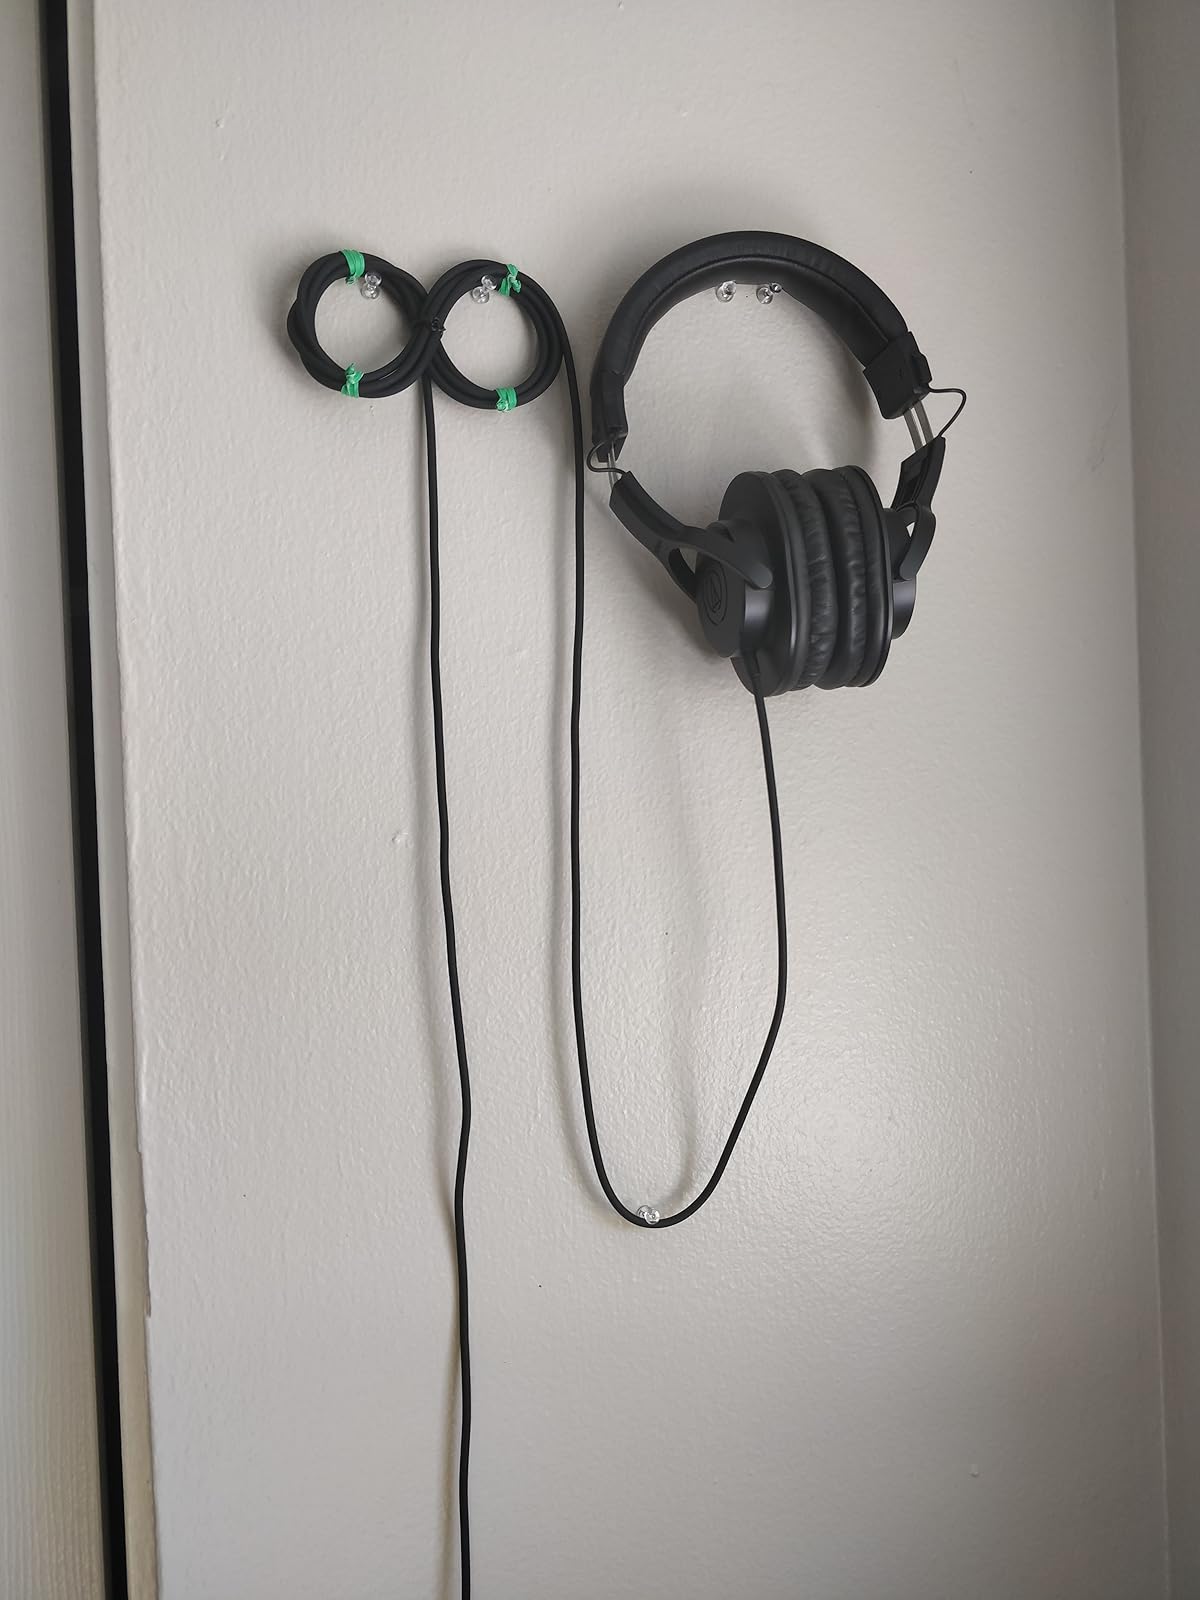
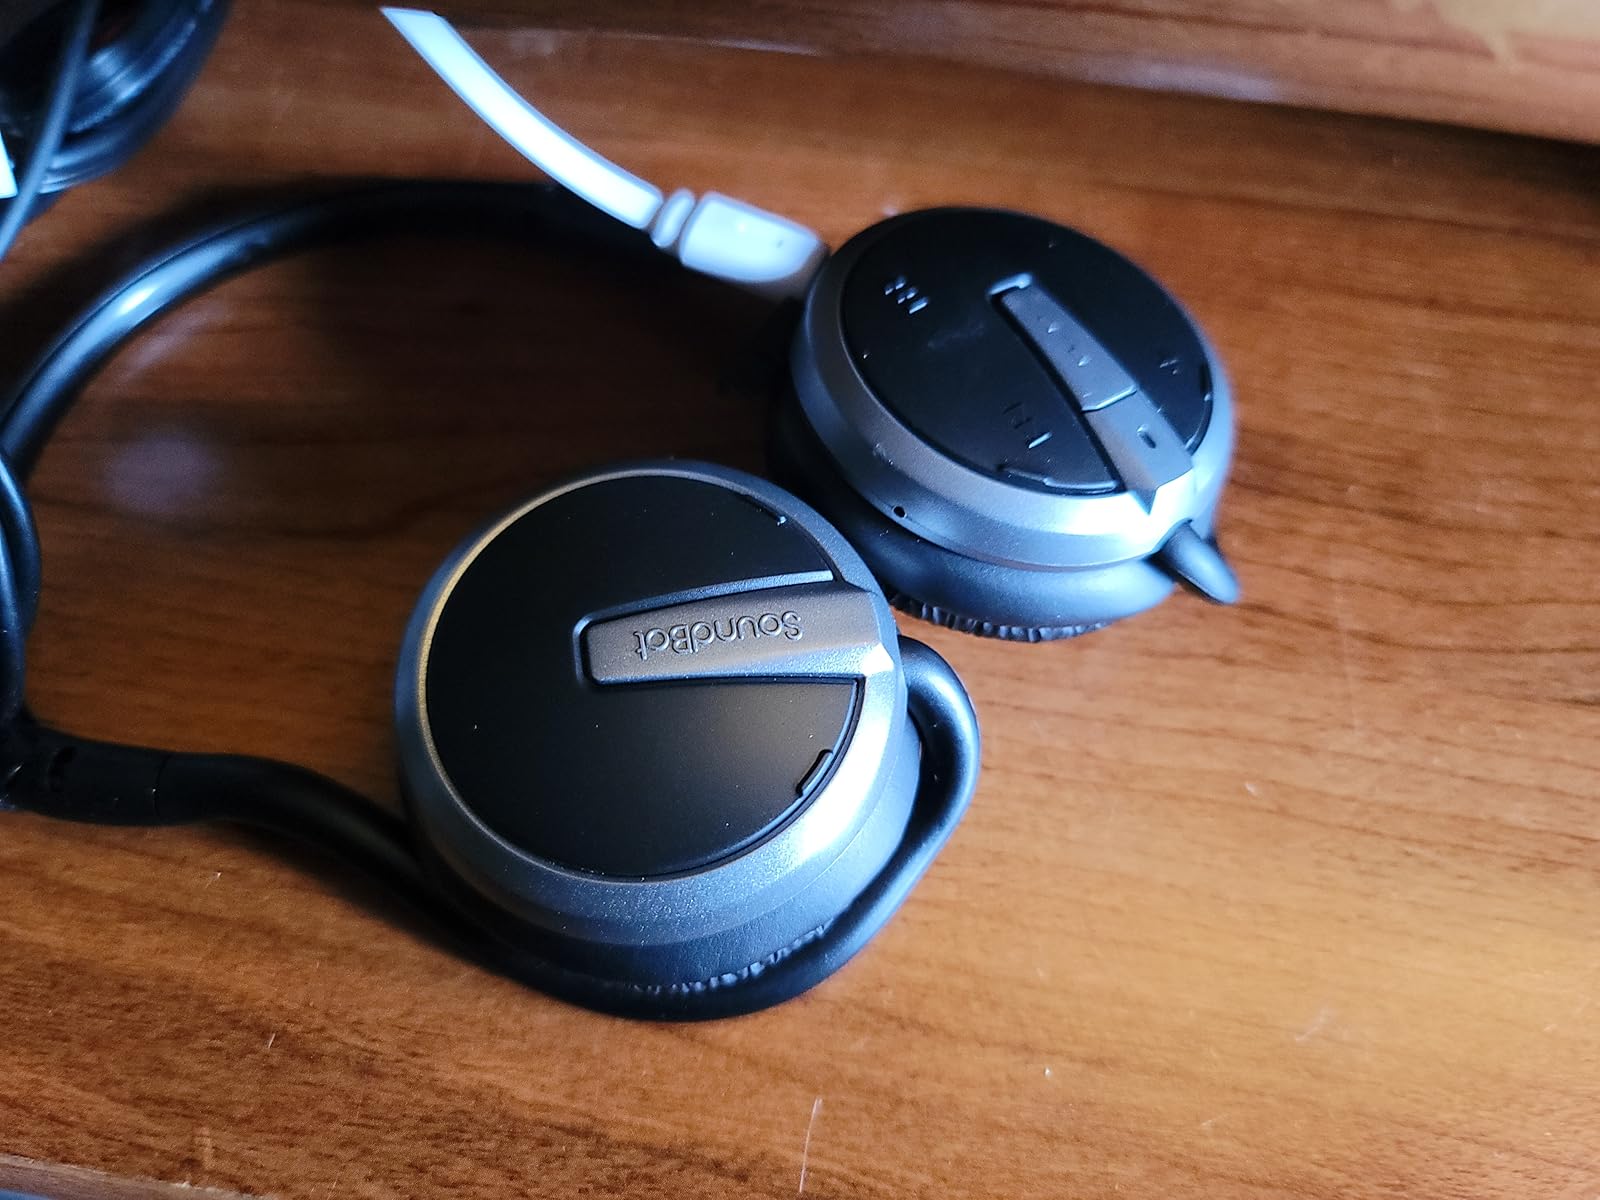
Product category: headphones
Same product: no